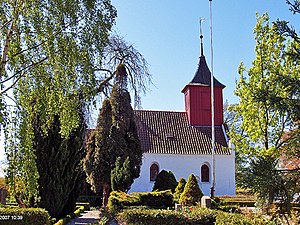
Kornerup Kirke
Kornerup Kirke set fra nord.
fra nord
Kornerup Kirke er en dansk folkekirke, der ligger i landsbyen Kornerup 6 km vest for Roskilde. Den er en af Danmarks mindste kirker - med et areal på blot 135 kvadratmeter.